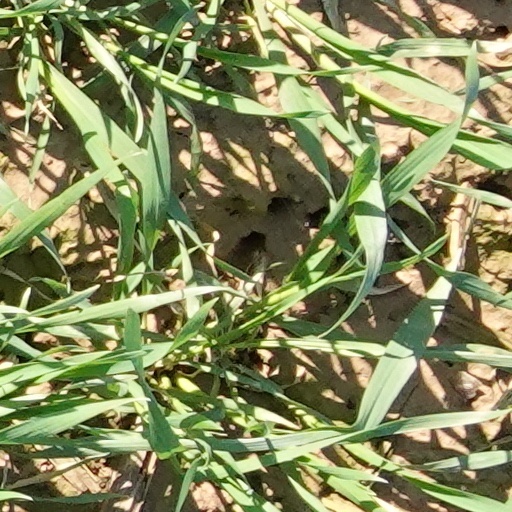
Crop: wheat